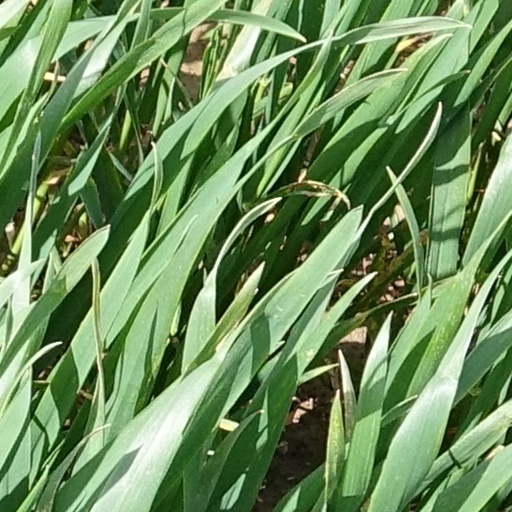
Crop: wheat